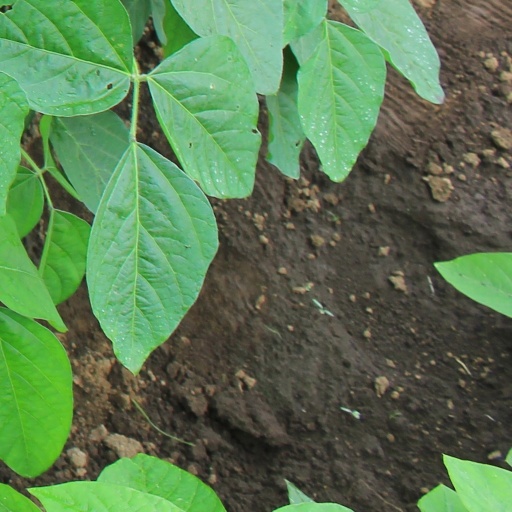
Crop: soybean